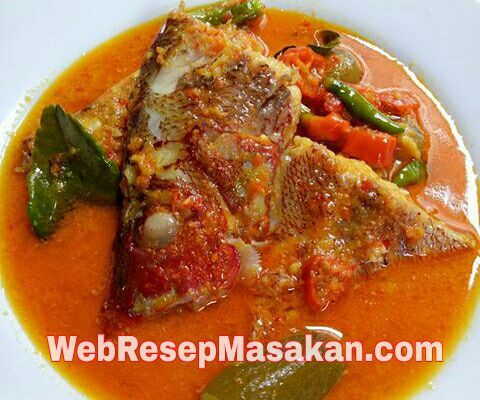
Label: gulai_ikan